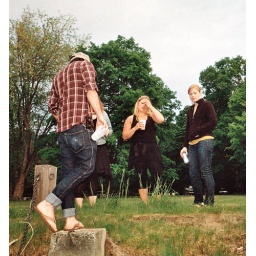
35mm film, pre-washed in lake water